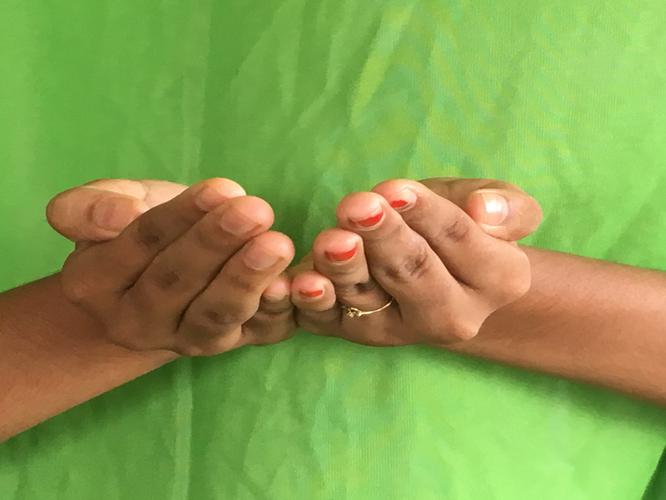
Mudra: Pushpaputa
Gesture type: double_hand